Ola Adeniyi

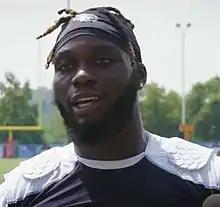
Adeniyi in 2021

Adeniyi signed with the Tennessee Titans on March 22, 2021. He entered the season as a backup linebacker and core special teamer. He finished third on the team in special teams tackles, and had a career-high 2.5 sacks on defense.